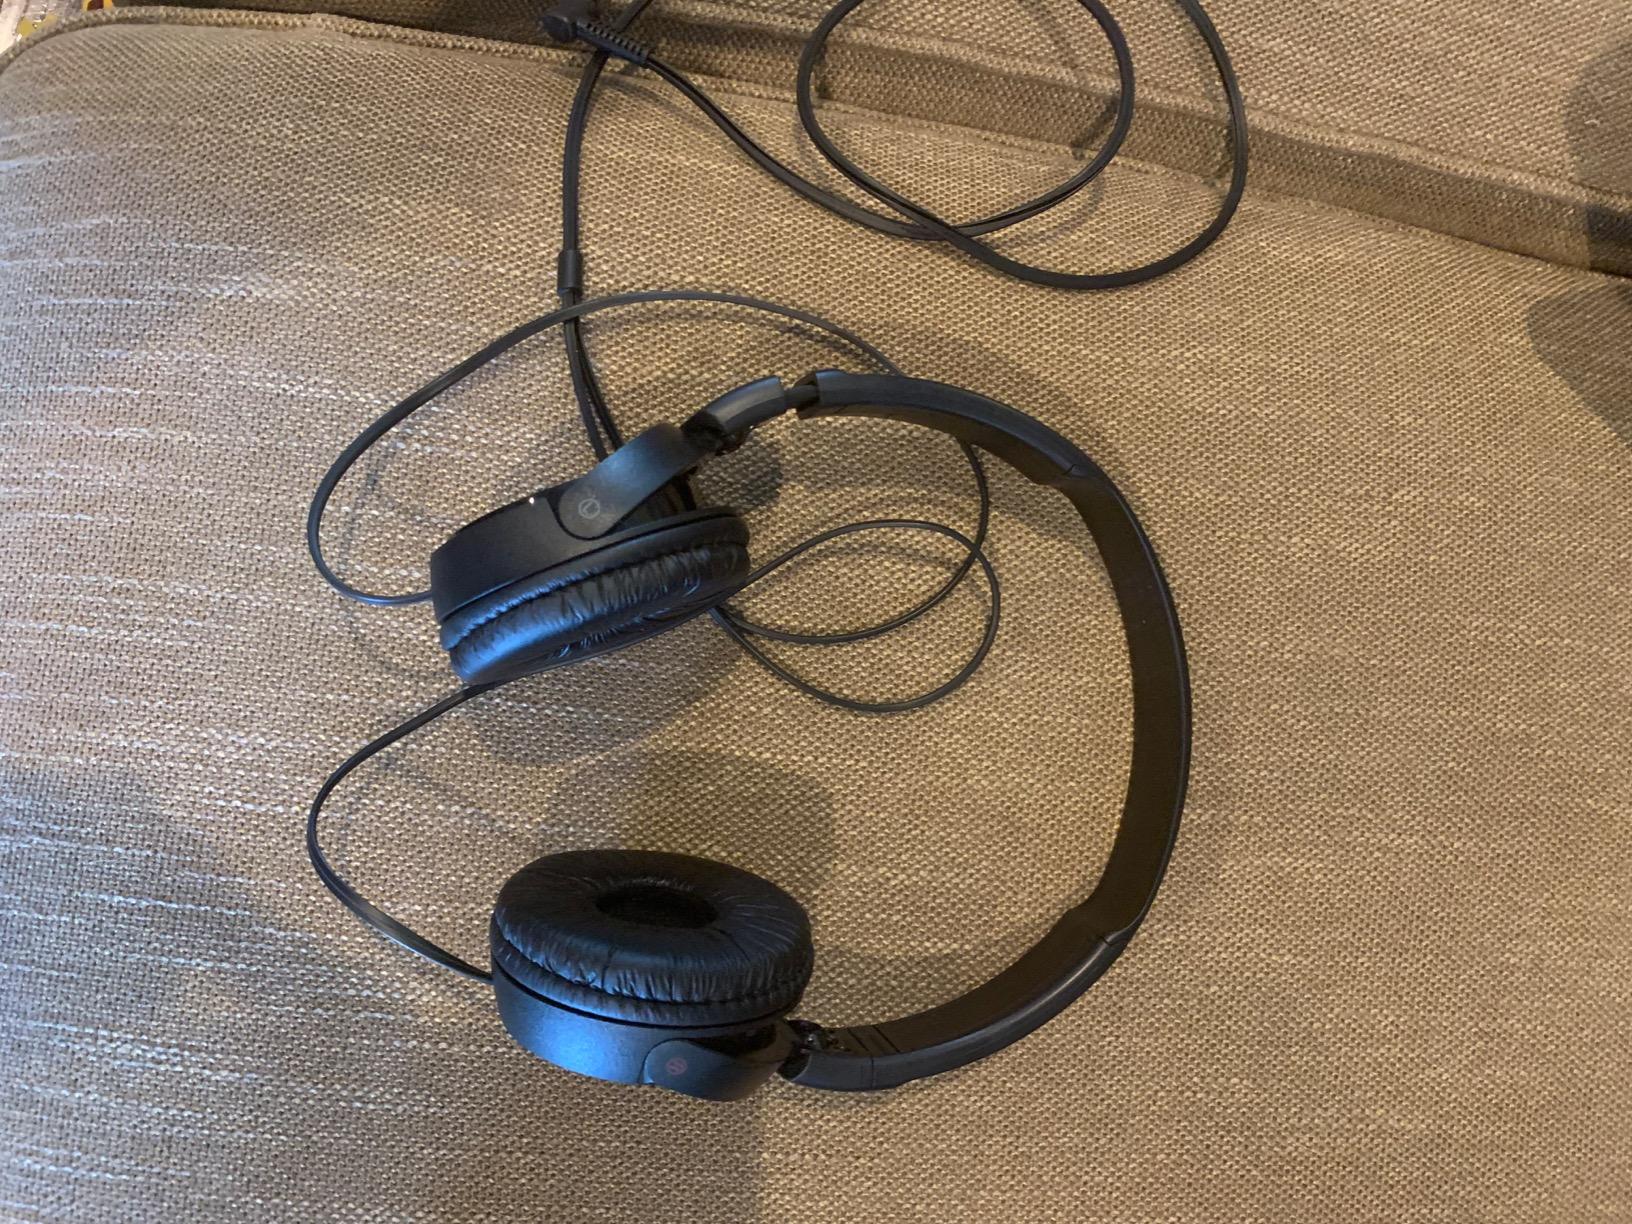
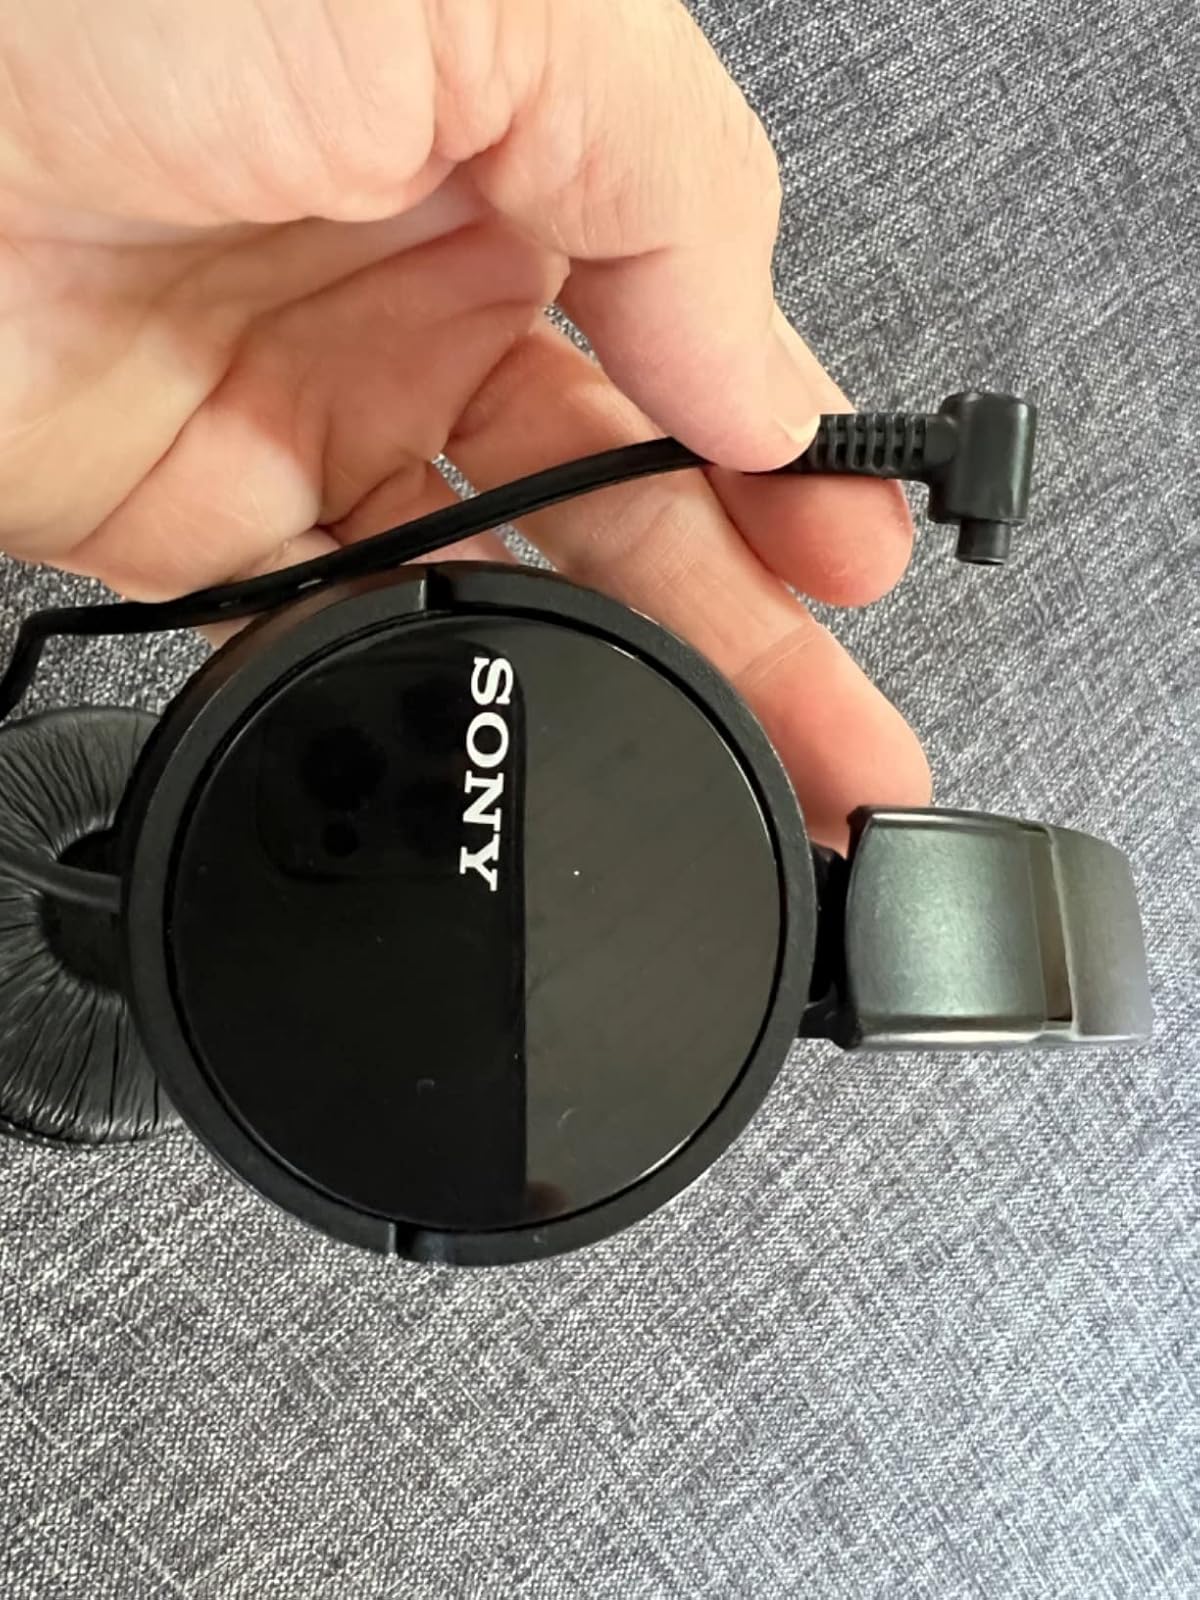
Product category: headphones
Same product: yes